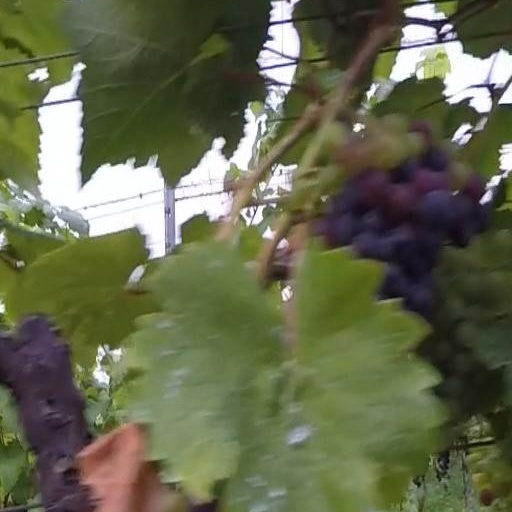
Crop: grape